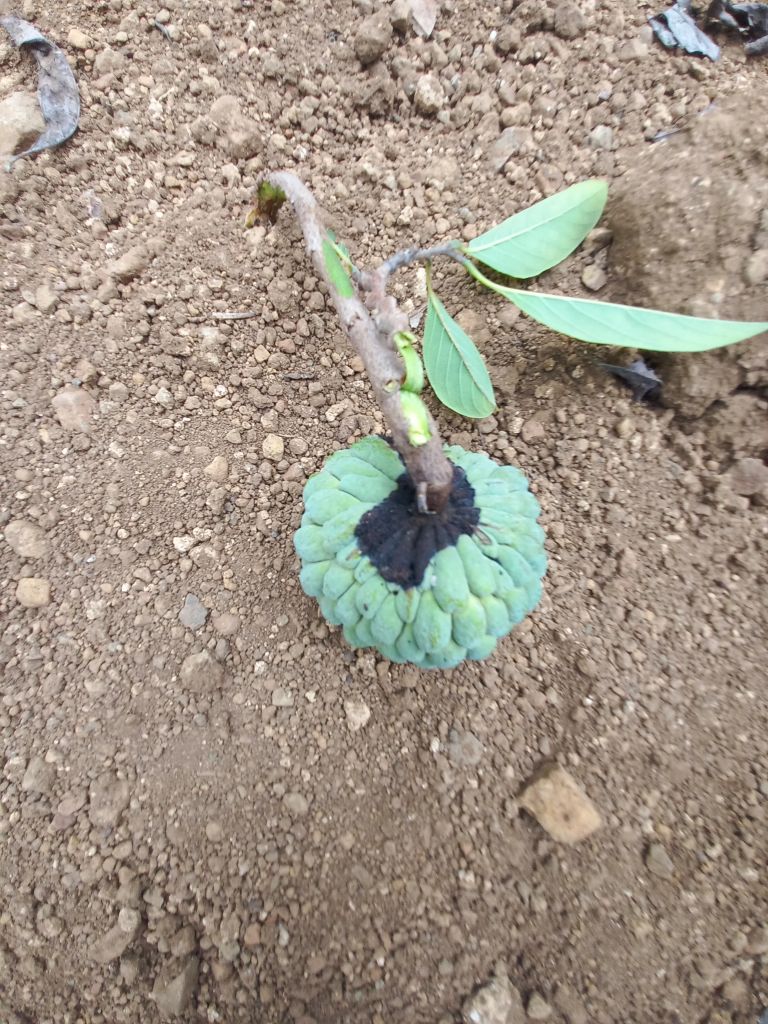
Disease label: Diplodia Rot